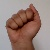
The image shows a hand gesture representing the letter 'A' in Indian Sign Language.